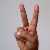
The image shows a hand gesture representing the letter 'V' in Indian Sign Language.